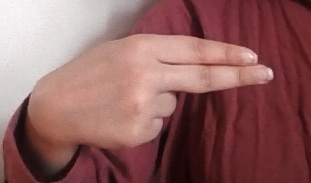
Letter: ain